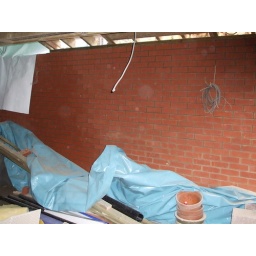
the exposed brick wall in the kitchen